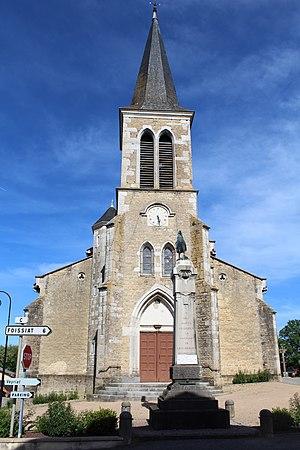
Église Saint-André de Lescheroux.
Lescheroux est une commune française, située dans le département de l'Ain en région Auvergne-Rhône-Alpes.